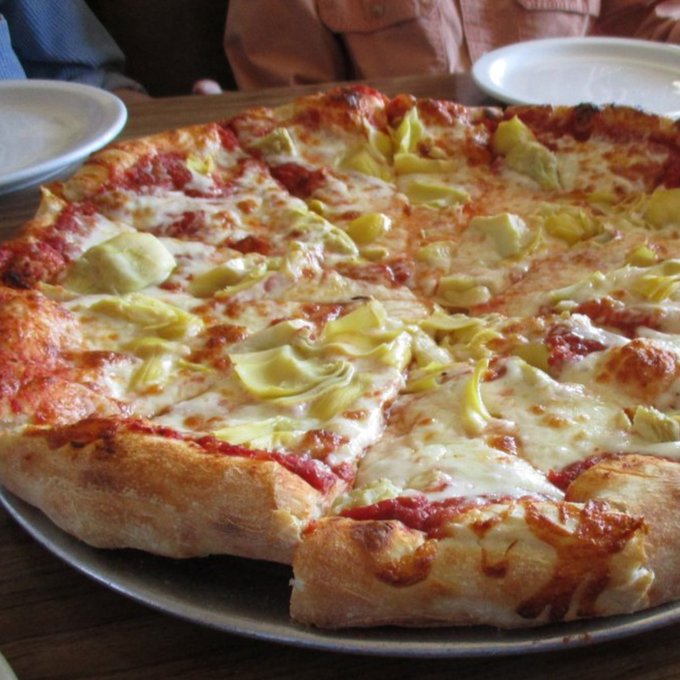
Dish: pizza